Moriz Rosenthal

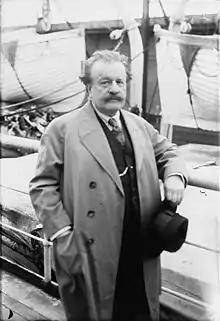
Moriz Rosenthal

Moriz Rosenthal (17 December 18623 September 1946) was a Polish pianist and composer. He was an outstanding pupil of Franz Liszt and a friend and colleague of some of the greatest musicians of his age, including Johannes Brahms, Johann Strauss, Anton Rubinstein, Hans von Bülow, Camille Saint-Saëns, Jules Massenet and Isaac Albéniz.